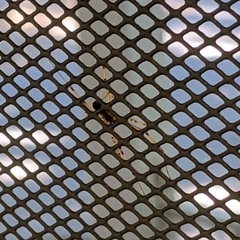
Species: Lactrodectus_hesperus